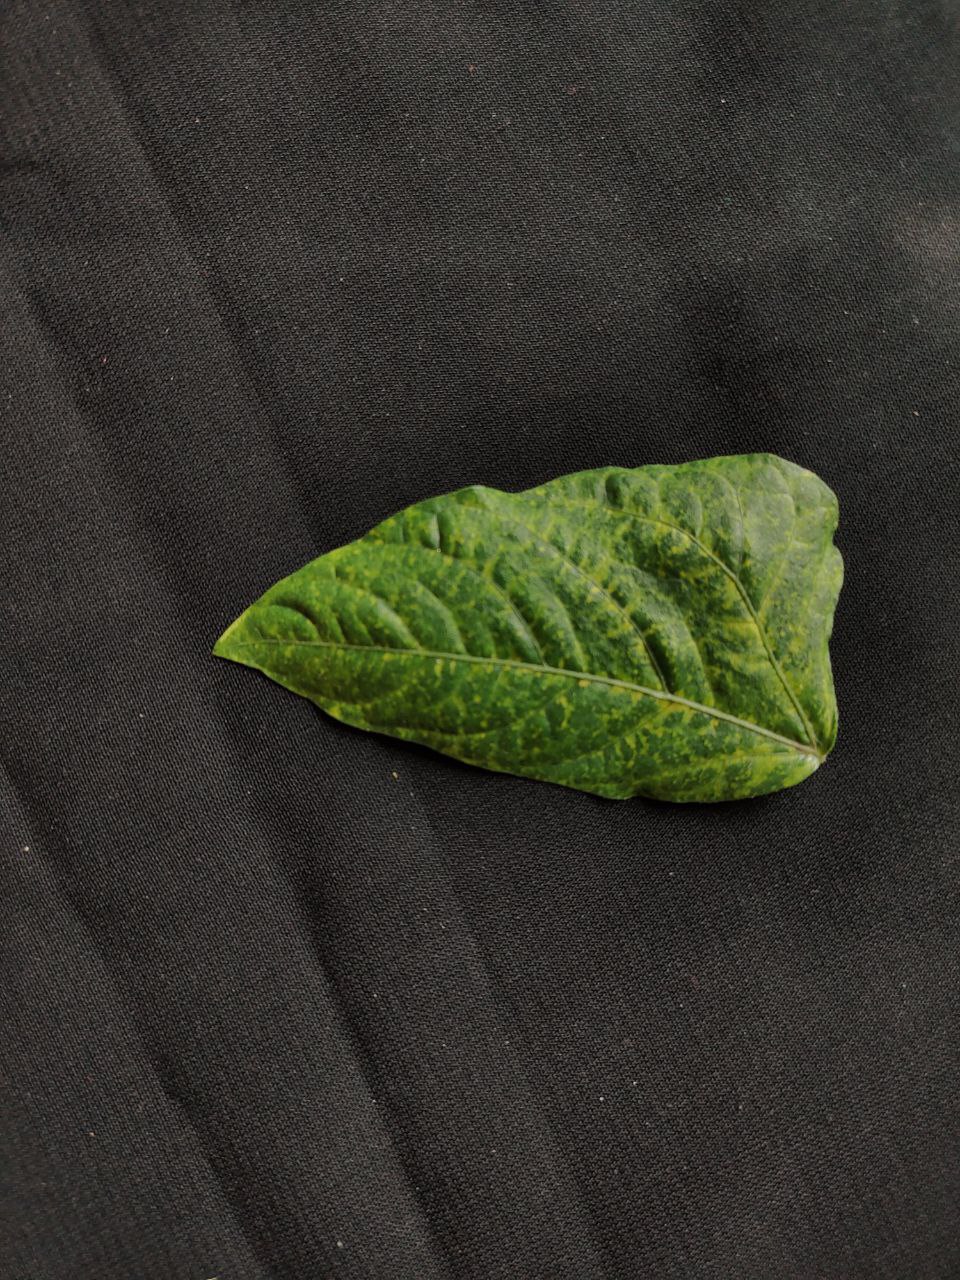
Crop: cowpea
Leaf condition: Mosaic Virus